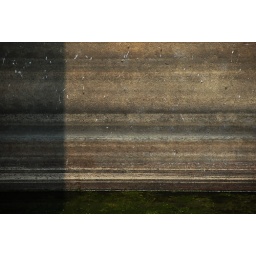
Different colors left on the concrete wall by the changing water level at Lagoon Valley Lake.